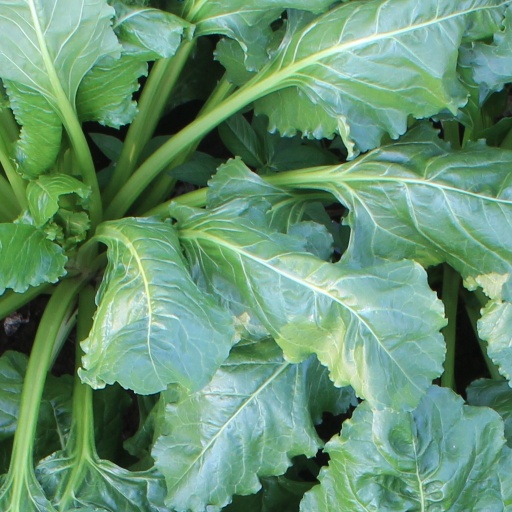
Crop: sugar beet